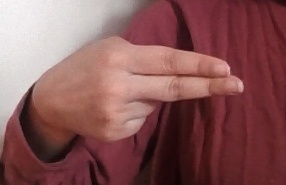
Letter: ain